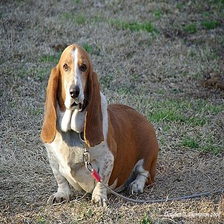
Species: dog
Breed: basset hound